List of Fringe characters

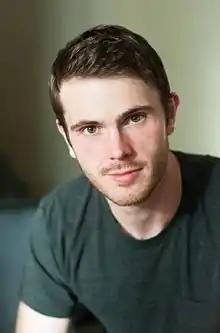
Ryan McDonald plays Brandon Fayette

William Bell (portrayed by Leonard Nimoy) is the founder of Massive Dynamic and the former lab partner and friend of Walter. William is mentioned throughout season one, showing several ties with Walter's past and the study of the parallel dimension, including participating in the Cortexiphan trials. Sometime after Walter brought Peter from the parallel universe, William convinced Walter to allow him to remove pieces of Walter's brain and implant them in other patients to keep the knowledge of dimensional travel safe; this process led to Walter's mental instability and institutionalization. The two parted ways, William going on to form Massive Dynamic.